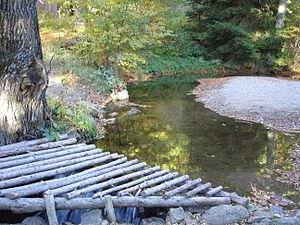
Le Vitocha est un massif montagneux de l'Ouest de la Bulgarie, qui surplombe la capitale Sofia de son immense dôme d'origine volcanique en la limitant au sud/sud-ouest. Le Vitocha a donné son nom à la principale artère commerciale de Sofia, le boulevard Vitocha. Il est l'un des symboles de la capitale bulgare, ainsi que le site le plus proche pour la randonnée pédestre, l'alpinisme et le ski. Les transports urbains permettent d'atteindre les abords boisés du massif en quarante-cinq minutes environ. Le massif présente une forme presque ovale, d'une longueur nord-sud de 19 kilomètres environ et d'une largeur de 17 kilomètres d'ouest en est. Il s'élève à 2 290 mètres d'altitude : le point culminant, le Černi vrǎh, est situé sur une sorte de plateau non boisé, dont les dimensions sont d'environ 2 kilomètres sur 2. Une station météorologique y est installée, ainsi que des équipements radar militaires. Le Vitocha se place ainsi, par son altitude, au quatrième rang des massifs bulgares, après le Rila, le Pirin et le Grand Balkan.